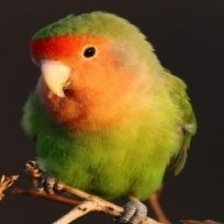
Species: ROSY FACED LOVEBIRD
Scientific name: AGAPORNIS ROSEICOLLIS